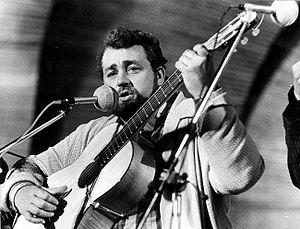
Cornelis Vreeswijk, né le 8 août 1937 à IJmuiden et mort le 12 novembre 1987 à Stockholm, est un acteur et un auteur-compositeur-interprète néerlando-suédois.